The Sunshine Underground

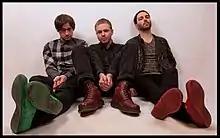
The three members of The Sunshine Underground

The Sunshine Underground (often shortened to TSU) were an English alternative dance band based in Leeds, England. Their style developed from indie, alternative to electronic music, and they released four full-length albums; "Raise the Alarm" (2006), "Nobody's Coming to Save You" (2010), "The Sunshine Underground" (2014) and their farewell album, "Luminescent" (2016). The group, named after a song from the 1999 album "Surrender" by The Chemical Brothers, were often associated with the British nu-rave scene of 2006 and built a respectable live following after years of touring.